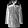
Label: Coat